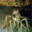
Label: lobster